C11orf52

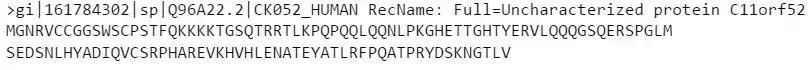
Amino acid sequence for the protein C11orf52

There is only one member of the C11orf52 gene family and no splice isoforms can be found going back to Geospiza fortis - the most distantly related to "Homo Sapiens" C11orf52 sequence. Gene duplication first occurred approximately 324.5 million years ago in reptiles and birds. There are no paralogs for the C11orf52 gene.